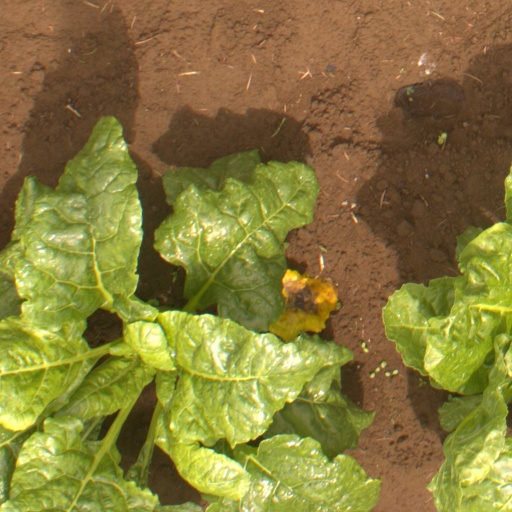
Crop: sugar beet